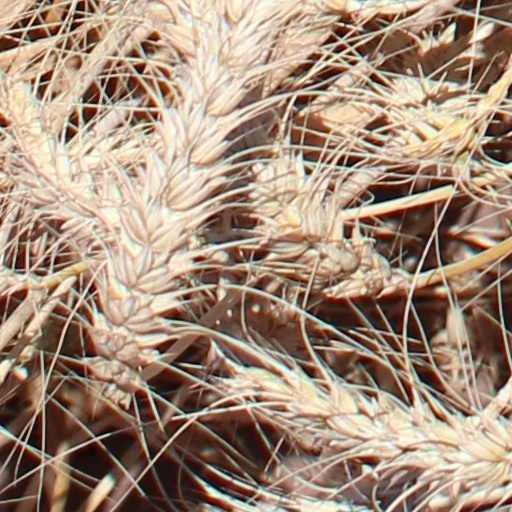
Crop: wheat